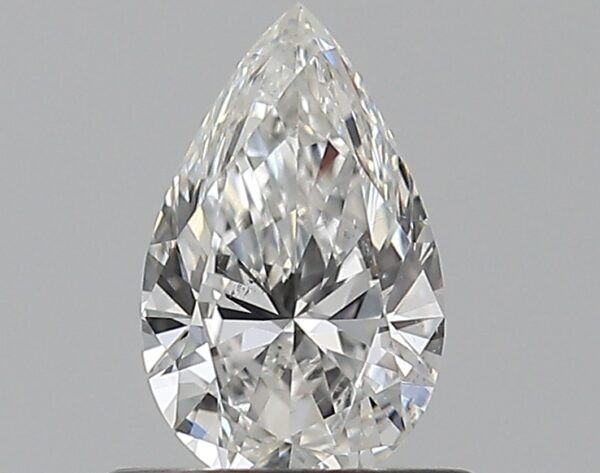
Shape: pear
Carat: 0.5
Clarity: SI1
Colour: F
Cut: EX
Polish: EX
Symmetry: VG
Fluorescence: N
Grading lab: GIA
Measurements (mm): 7.12 x 4.43 x 2.62